Metropolitan Park System of Greater Boston

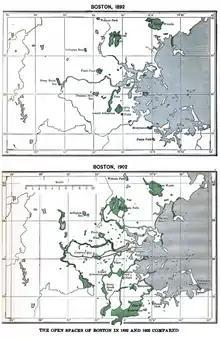
The open spaces of Boston in 1892 and 1902 compared in an illustration from a biography of Charles Eliot

The improvement of areas of undeveloped land, detrimental development, and polluted land in and around Boston for a system of interconnected parks was first conceived and promoted by landscape architects Charles Eliot and Warren H. Manning, as well as Sylvester Baxter, a Boston newspaper writer and city planning enthusiast. Eliot and Manning had apprenticed with Frederick Law Olmsted and Eliot later assumed leadership of Olmsted's design firm in 1893, with Manning leaving the firm in 1896. Olmsted had been responsible for the development of Central Park in Manhattan and with Eliot had worked to create Boston's Emerald Necklace, a string of connected parks and waterways. Eliot and Manning were instrumental in the founding of The Trustees of Public Reservations (now The Trustees of Reservations) and the public Metropolitan Parks Commission in the 1890s and envisioned an expansion of the parks network to areas surrounding Boston.